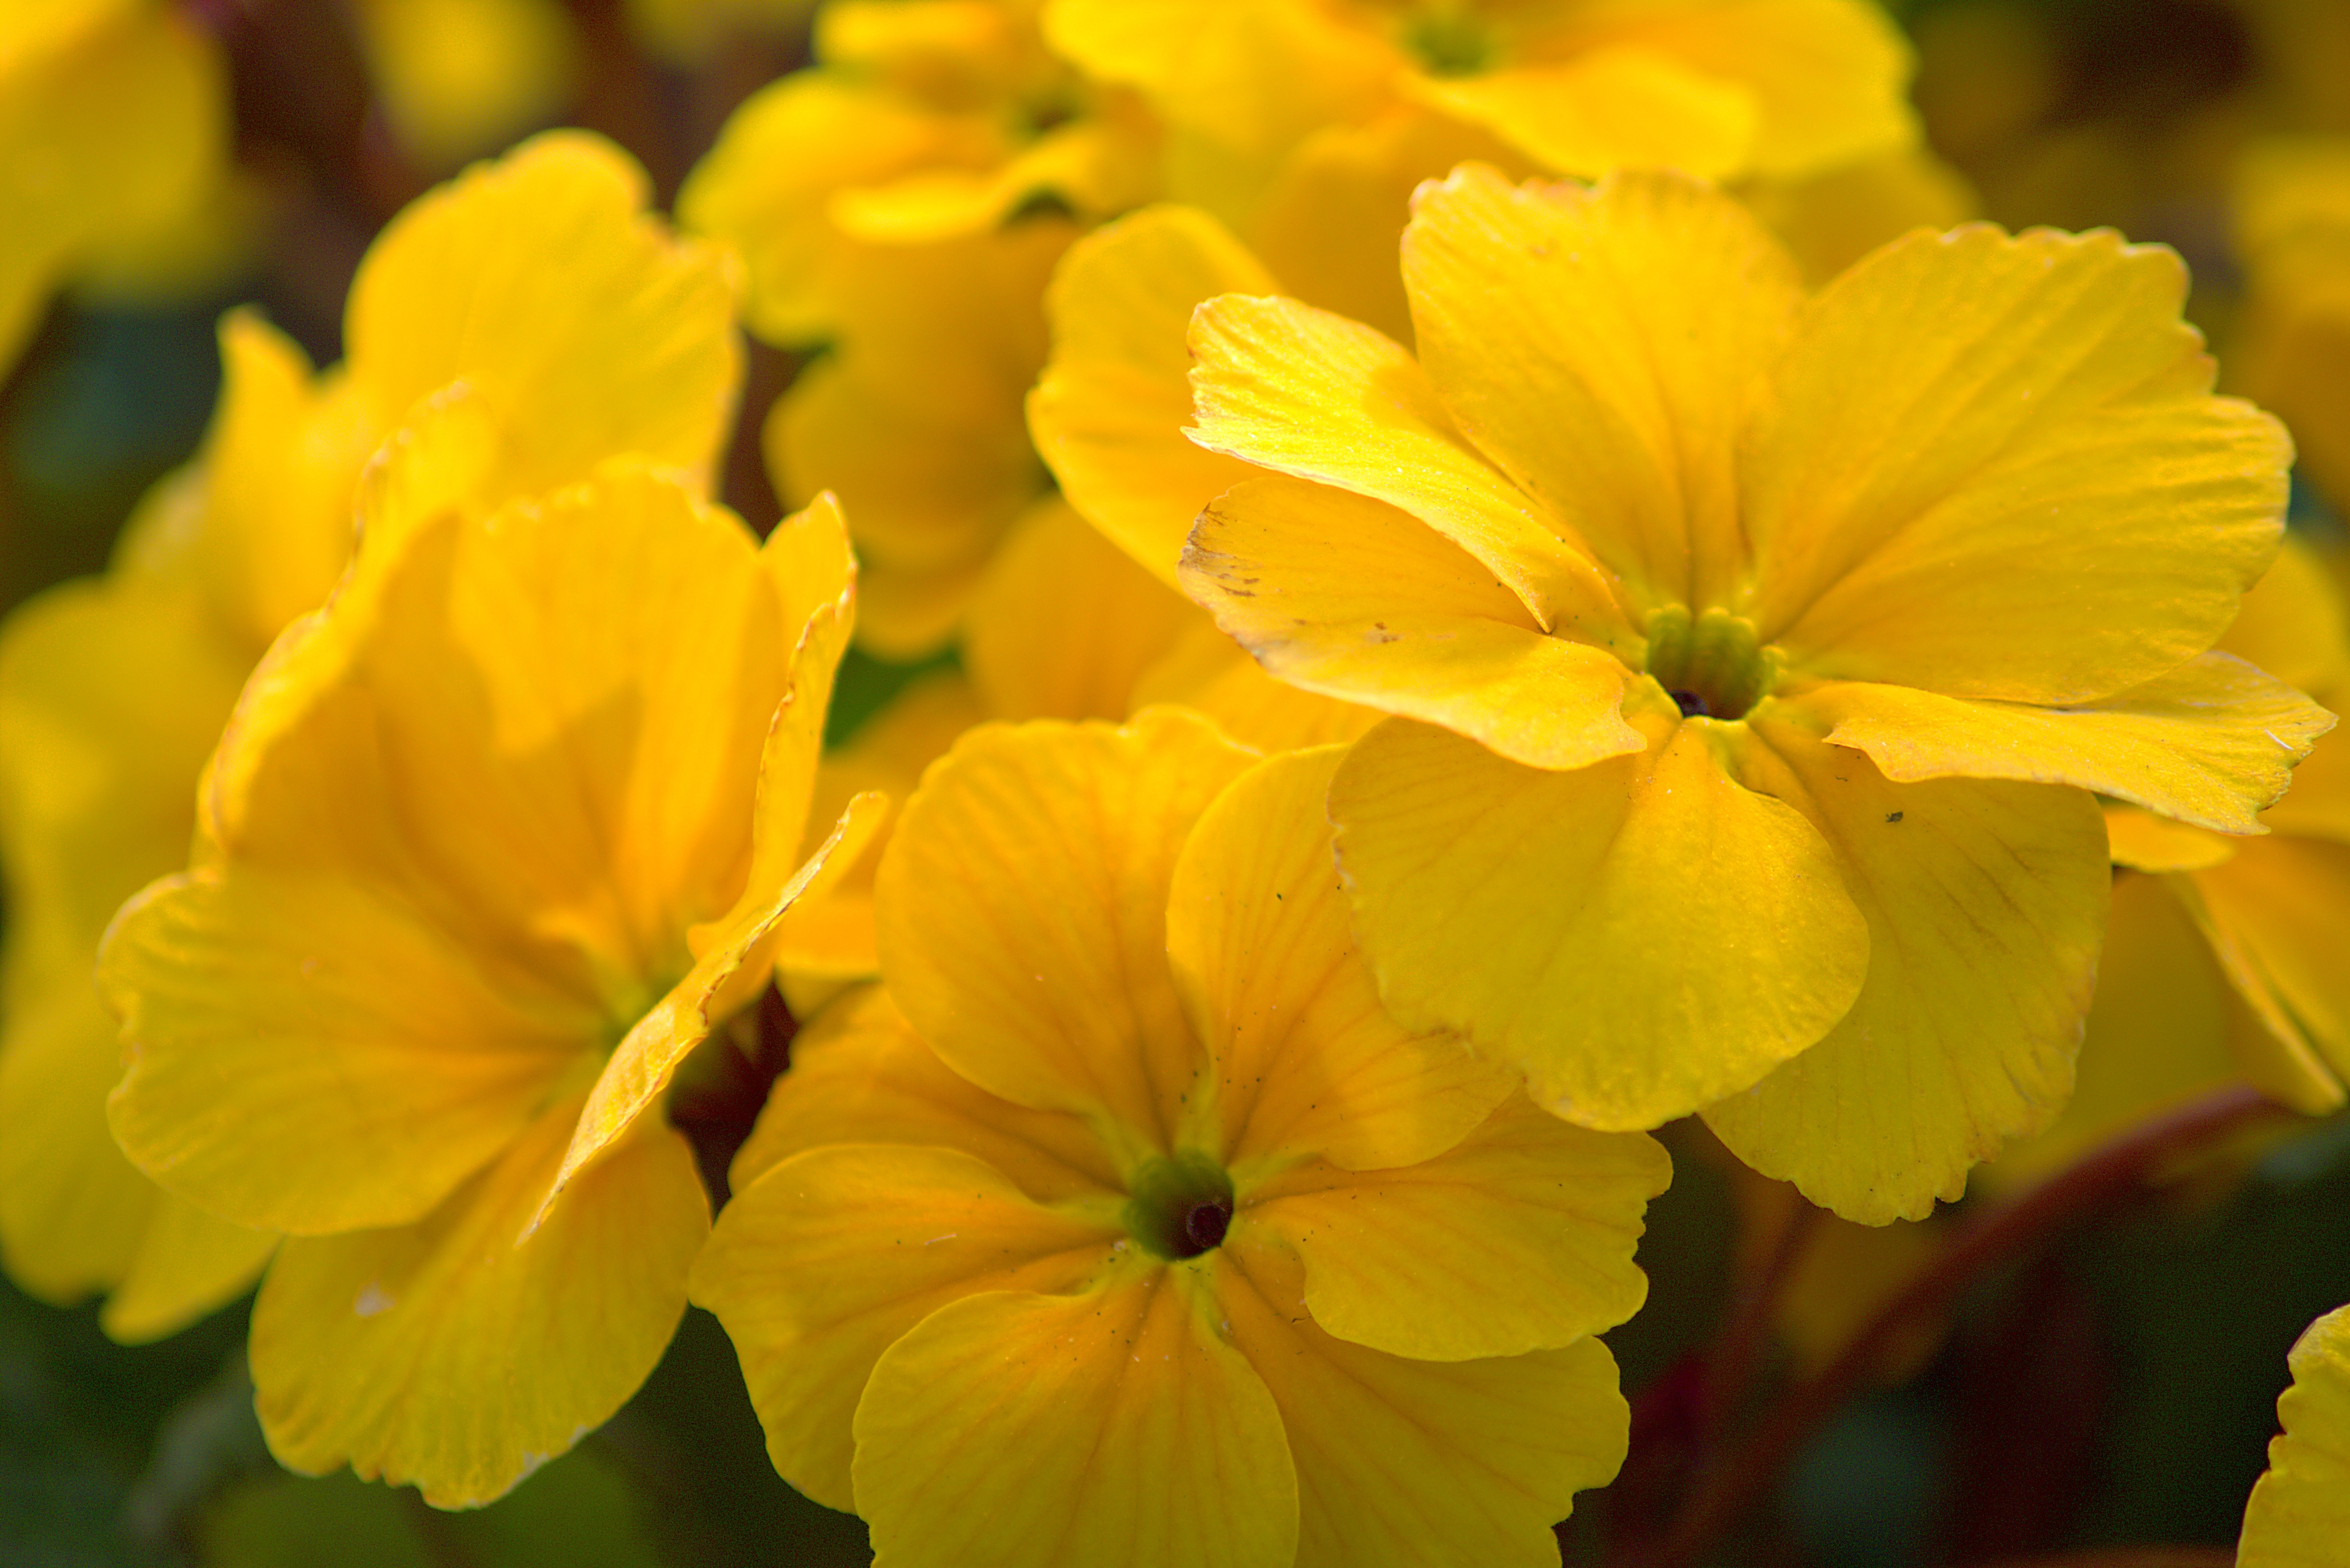
nature, blossom, plant, flower, petal, bloom, yellow, flora, wildflower, flowers, evening primrose, macro photography, flowering plant, herbaceous plant, annual plant, land plant, violet family, large flowered evening primrose